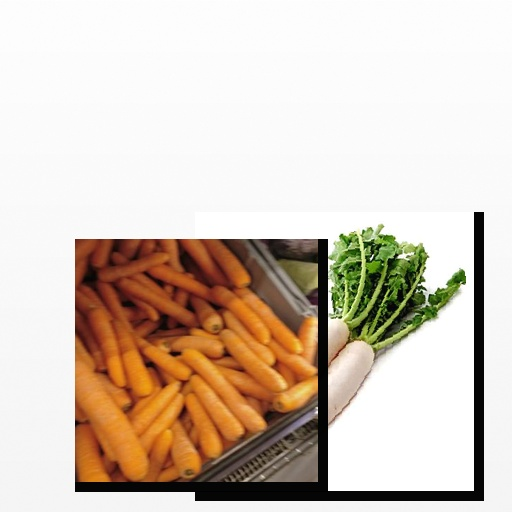
Food items: carrot, radish